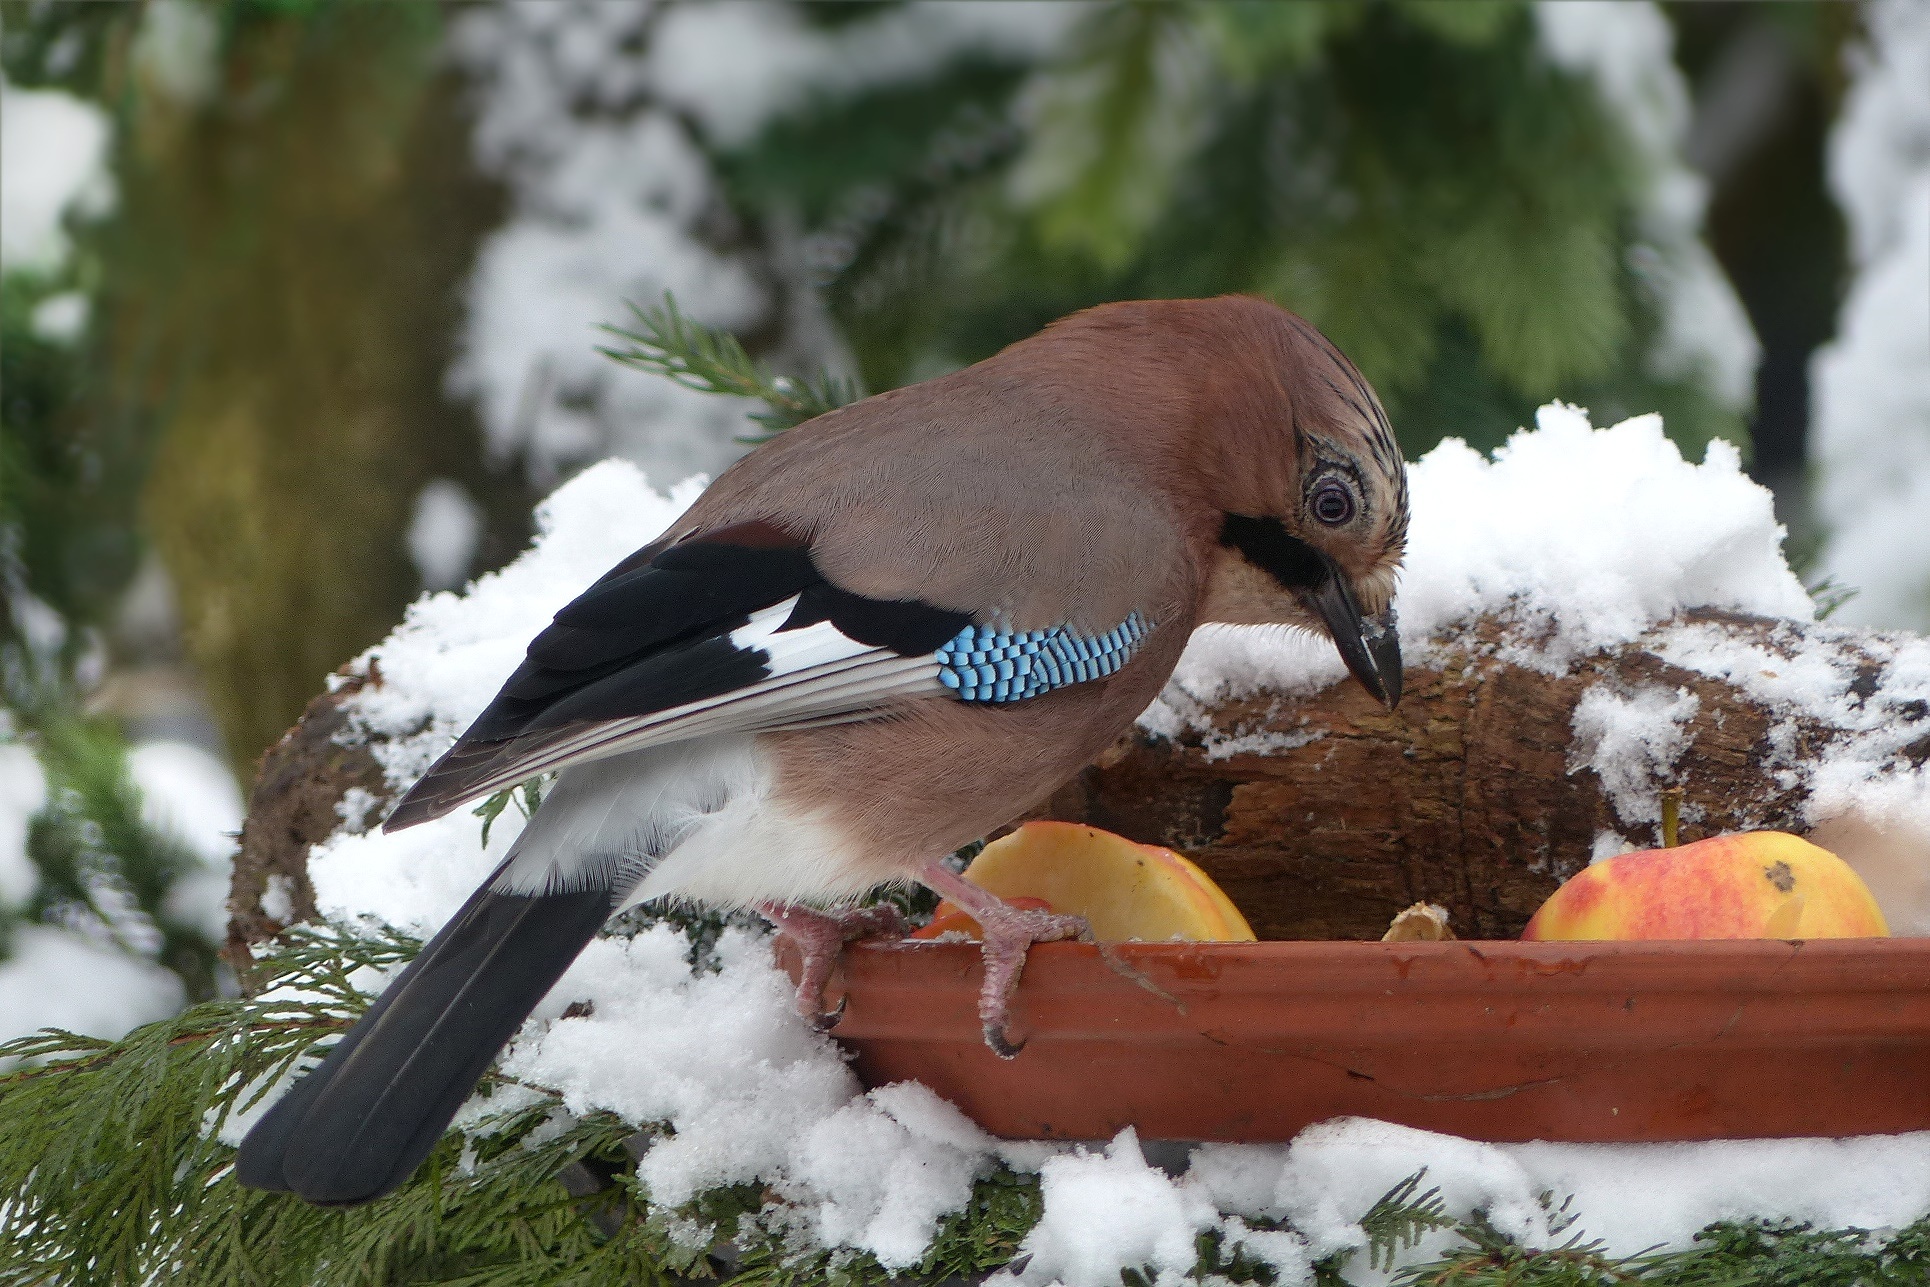
tree, snow, winter, bird, wildlife, beak, garden, fauna, feeding, jay, perching bird, crow like bird